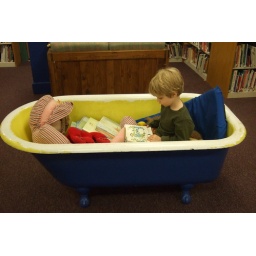
bathtub in the library